George B. Grant

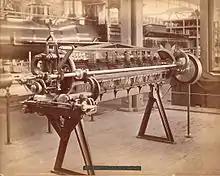
Grant 1876 Calculating Machine

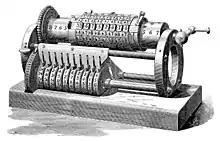
Grant's Barrel, 1877

While a student at Harvard, Grant worked on the problem of inventing a mechanical calculator. With the encouragement of his professor, Oliver Wolcott Gibbs, he set about improving on the work of Babbage and Per Georg Scheutz. He published this work in the "American Journal of Science and Arts" (see below) and was awarded two patents as a student. Shortly after college, Grant designed and built two calculating machines that were displayed at the Centennial Exposition held in Philadelphia in 1876 One of them, known as a difference engine, was eight feet long and five feet high, and weighed 2,000 pounds. It may have been the largest calculator ever built (pictured below). The other, known as the "Centennial Model", is among the Smithsonian collection of Grant's inventions. The Smithsonian Institution has nine of Grant's inventions in its collection in Washington, D.C. Grant's calculating machine business was known as "Grant Calculating Machine Company of Lexington, Mass". Although Grant's sales of calculating machines were modest (125 of the "Rack and Pinion Model" were sold commercially), his machines were considered sturdy and reliable